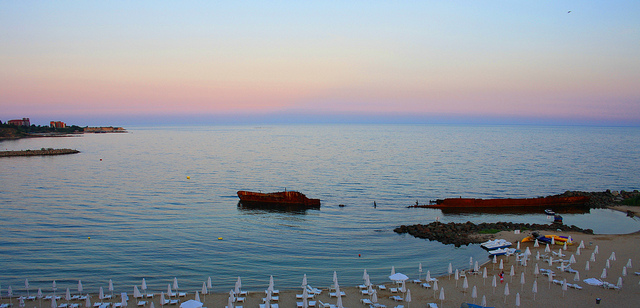
A small boat sits in the water on the shore.